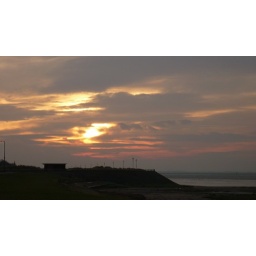
red clouds in the morning